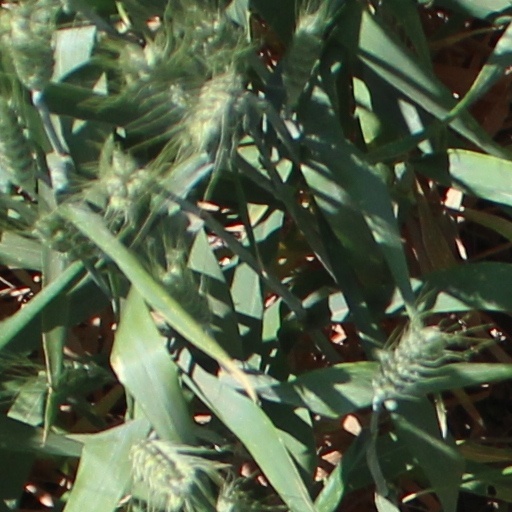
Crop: wheat